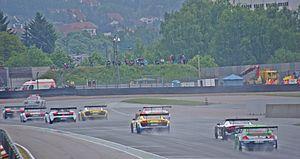
L'ADAC GT Masters est une compétition automobile allemande organisée depuis 2007 sous l'égide de l'ADAC.